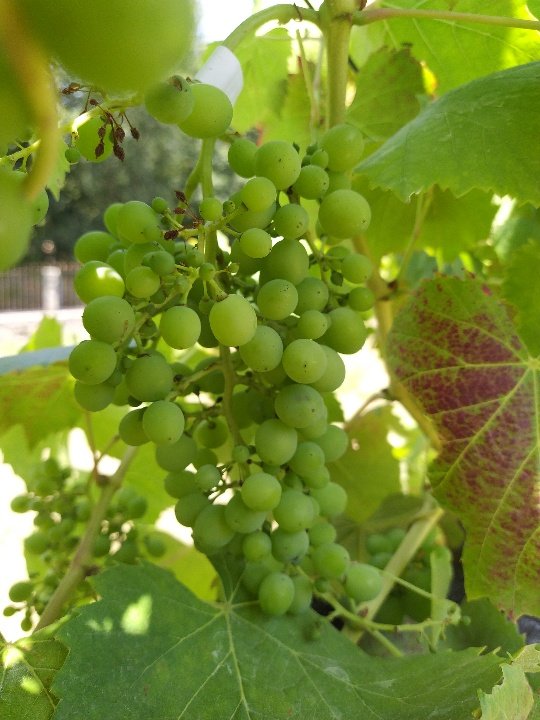
Berries visible: 75
Grape clusters: 1